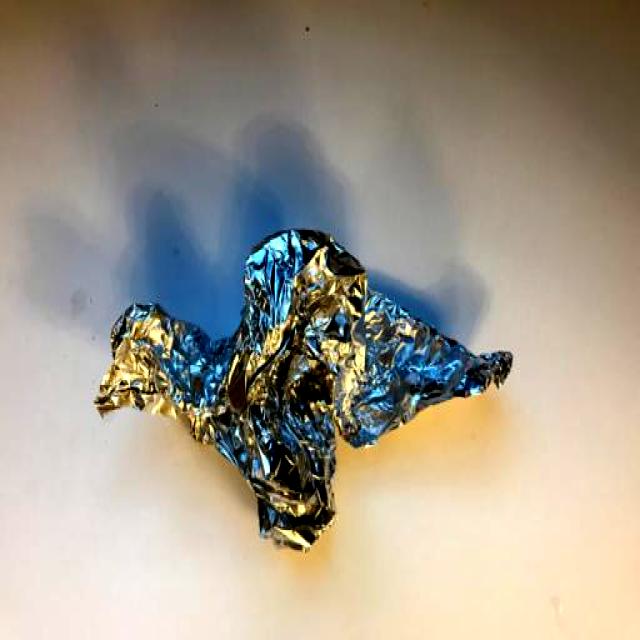
Label: Metal